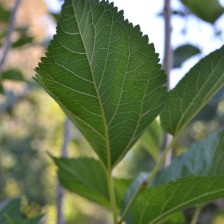
Variety: ChiangMaiBuriram60